Minnesota Twins

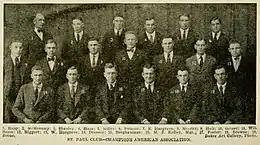
The Minneapolis Millers (1884–1960) and St. Paul Saints (1901–1960; "team photo of 1920 pictured") of AAA played in Minnesota before the arrival of the Twins in 1961

Renamed the Minnesota Twins, the team set up shop in Metropolitan Stadium in Bloomington, a suburb of Minneapolis. Success came quickly to the team in Minnesota. Sluggers Harmon Killebrew and Bob Allison, who had been stars in Washington, were joined by Tony Oliva and Zoilo Versalles, and later second baseman Rod Carew and pitchers Jim Kaat and Jim Perry, winning the American League pennant in 1965. A second wave of success came in the late 1980s and early 1990s under manager Tom Kelly, led by Kent Hrbek, Bert Blyleven, Frank Viola, and Kirby Puckett, winning the franchise's second and third World Series (and first and second in Minnesota).